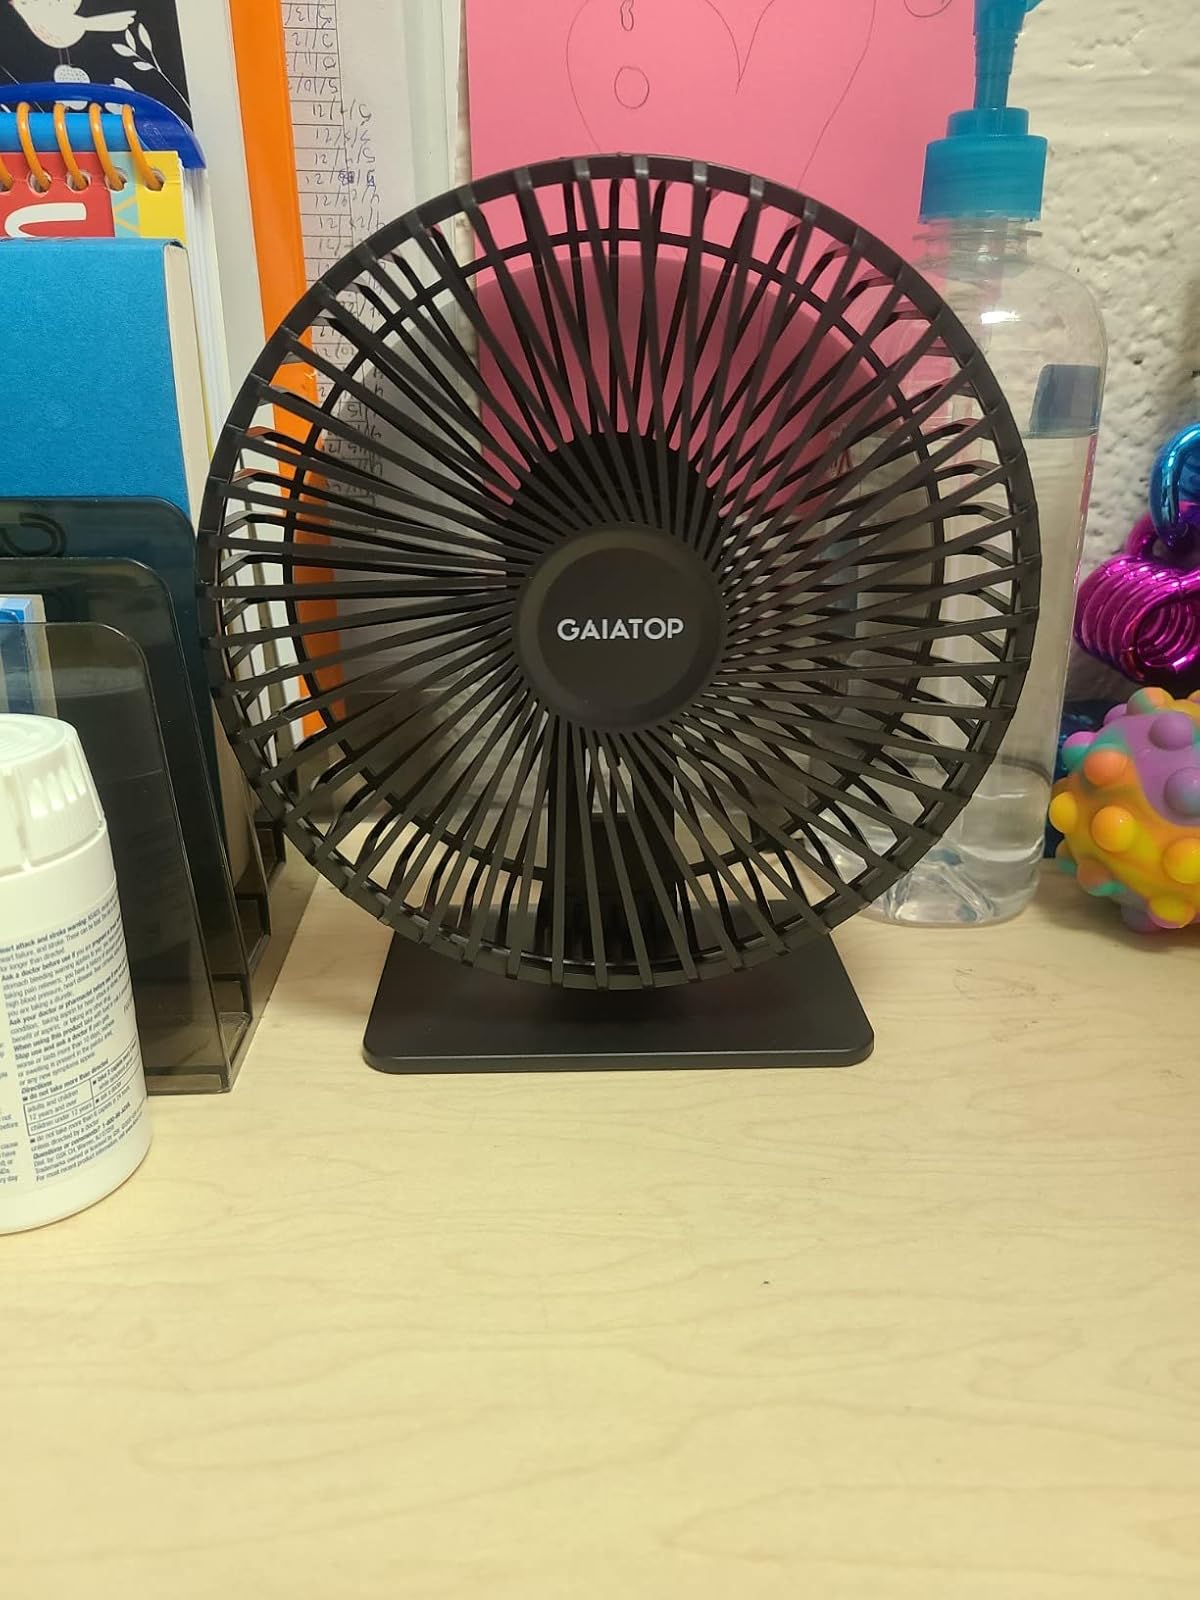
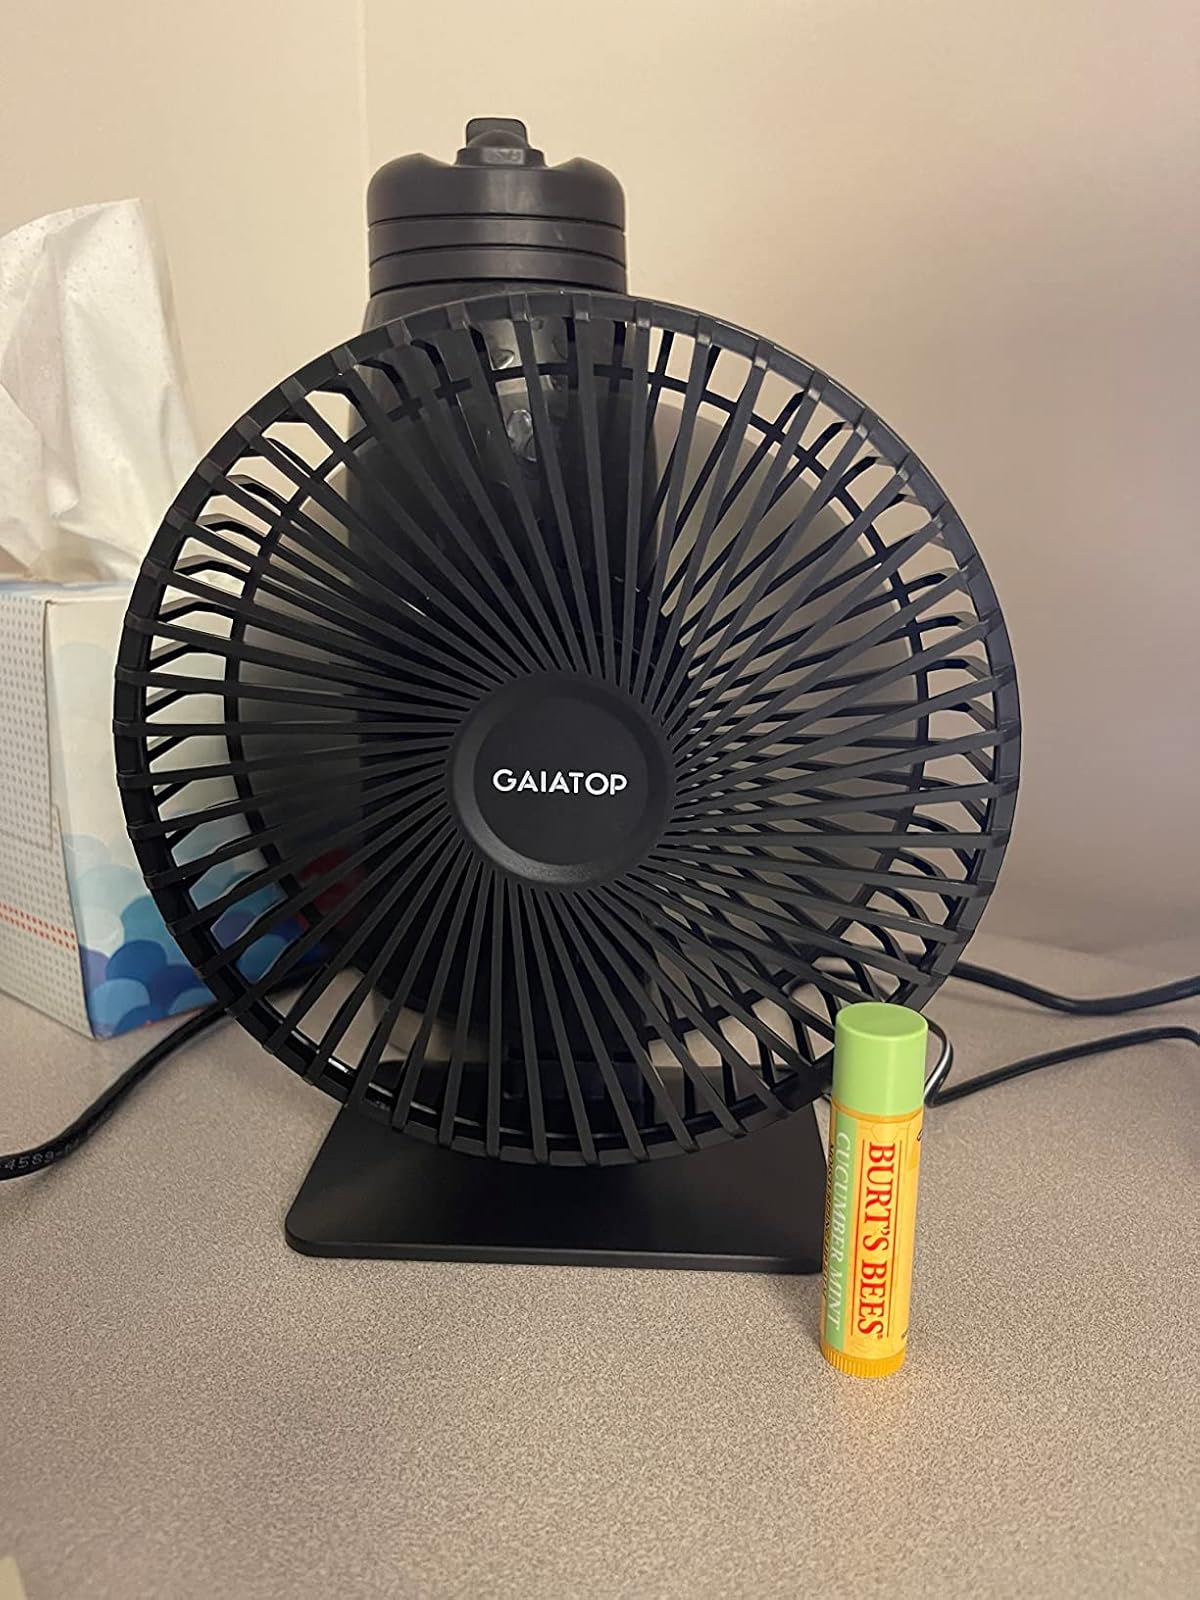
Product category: fan
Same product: yes